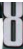
Number: 8